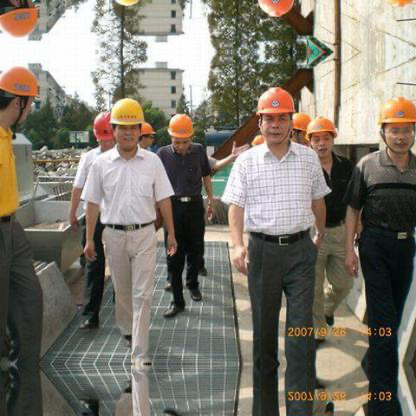
Objects in the image:
label: helmet
label: helmet
label: helmet
label: helmet
label: helmet
label: helmet
label: helmet
label: helmet
label: helmet
label: helmet
label: helmet